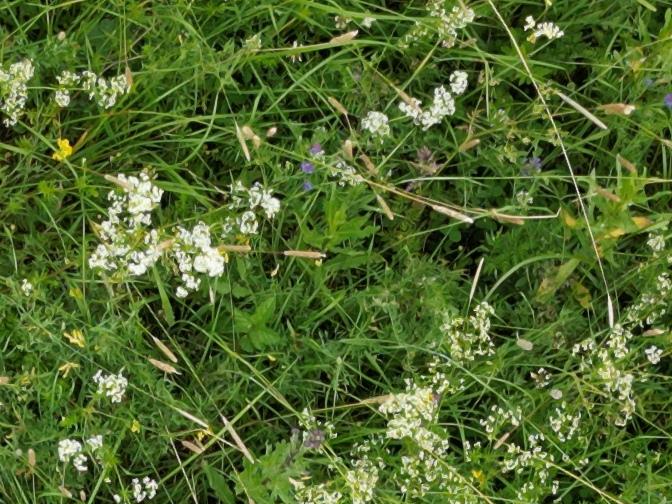
Flowers visible: yarrow flowers, yarrow flowers, yarrow flowers, yarrow flowers, yarrow flowers, yarrow flowers, yarrow flowers, yarrow flowers, yarrow flowers, yarrow flowers, yarrow flowers, yarrow flowers, yarrow flowers, yarrow flowers, yarrow flowers, yarrow flowers, yarrow flowers, yarrow flowers, yarrow flowers, yarrow flowers, yarrow flowers, yarrow flowers, yarrow flowers